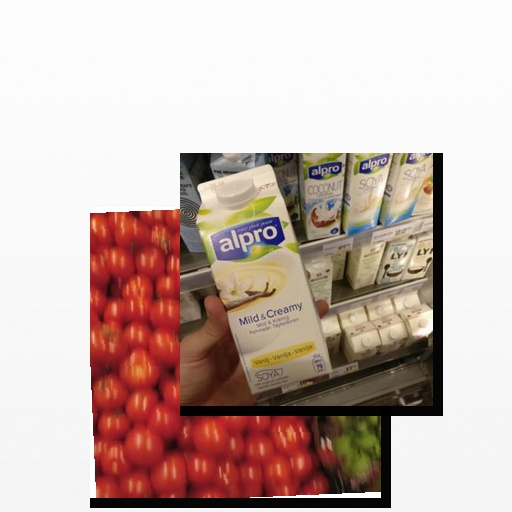
Food items: vanilla_soy_yogurt, tomato